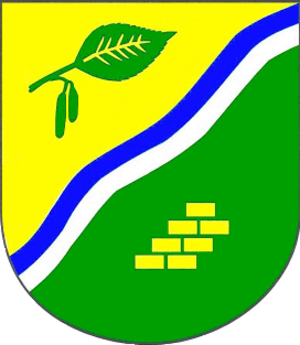
Barkenholm est une commune allemande du Schleswig-Holstein, située dans l'arrondissement de Dithmarse, à sept kilomètres au nord-est de la ville de Heide. Barkenholm est l'une des 34 communes de l'Amt Kirchspielslandgemeinden Eider dont le siège est à Hennstedt.